Jimmie Lunceford

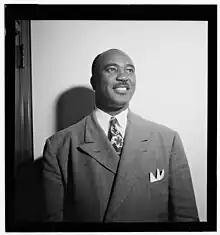

James Melvin Lunceford (June 6, 1902 – July 12, 1947) was an American jazz alto saxophonist and bandleader in the swing era.